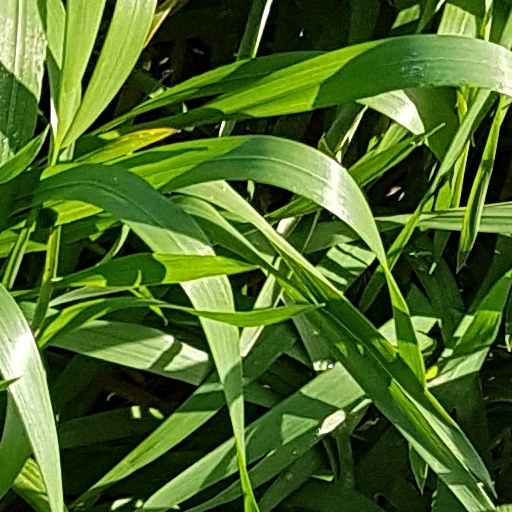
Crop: wheat